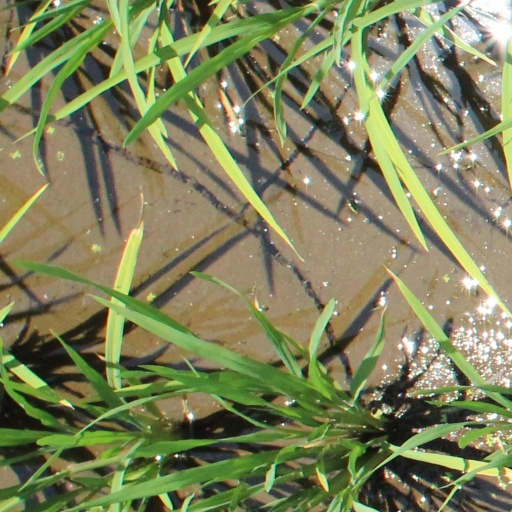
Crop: rice